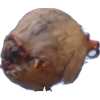
Label: onion